List of domesticated animals

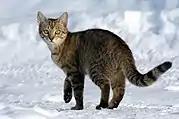
A cat

Pets (dogs, cats, ferrets, hamsters, etc.)